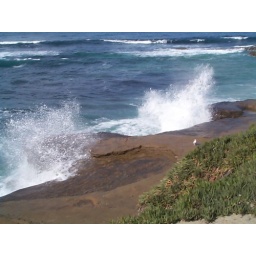
The rocks thing that they're tough, stopping the waves cold, but the water wins in the end, wearing down the rocks over time